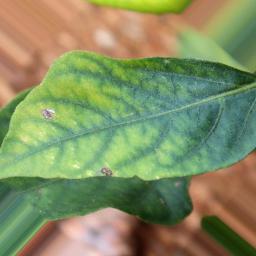
Label: nutritional